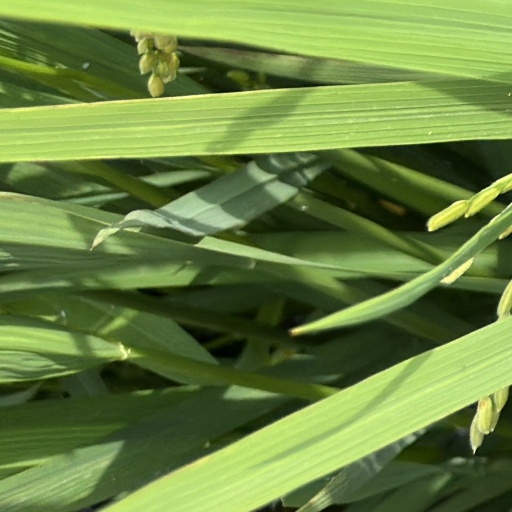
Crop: rice